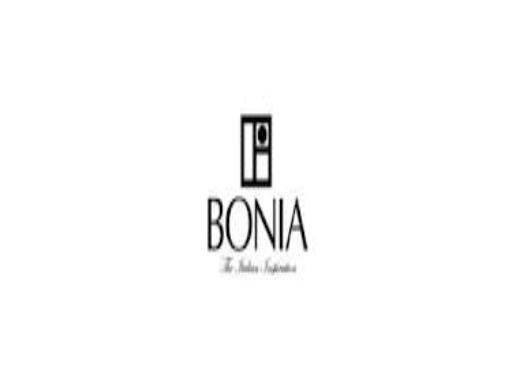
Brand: Bonia
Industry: Clothes